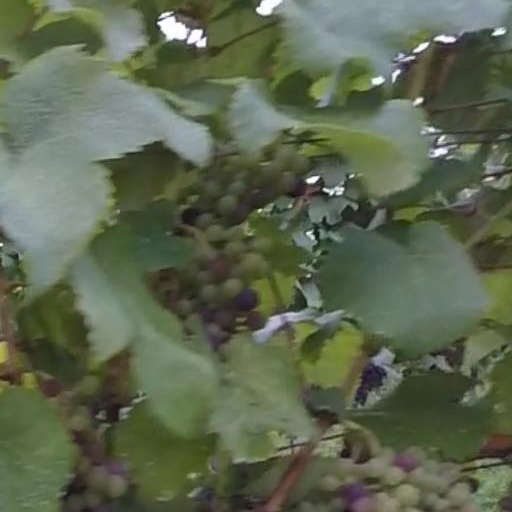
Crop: grape